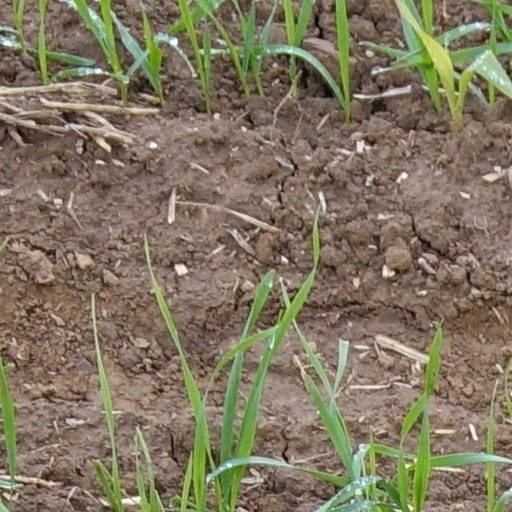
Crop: wheat